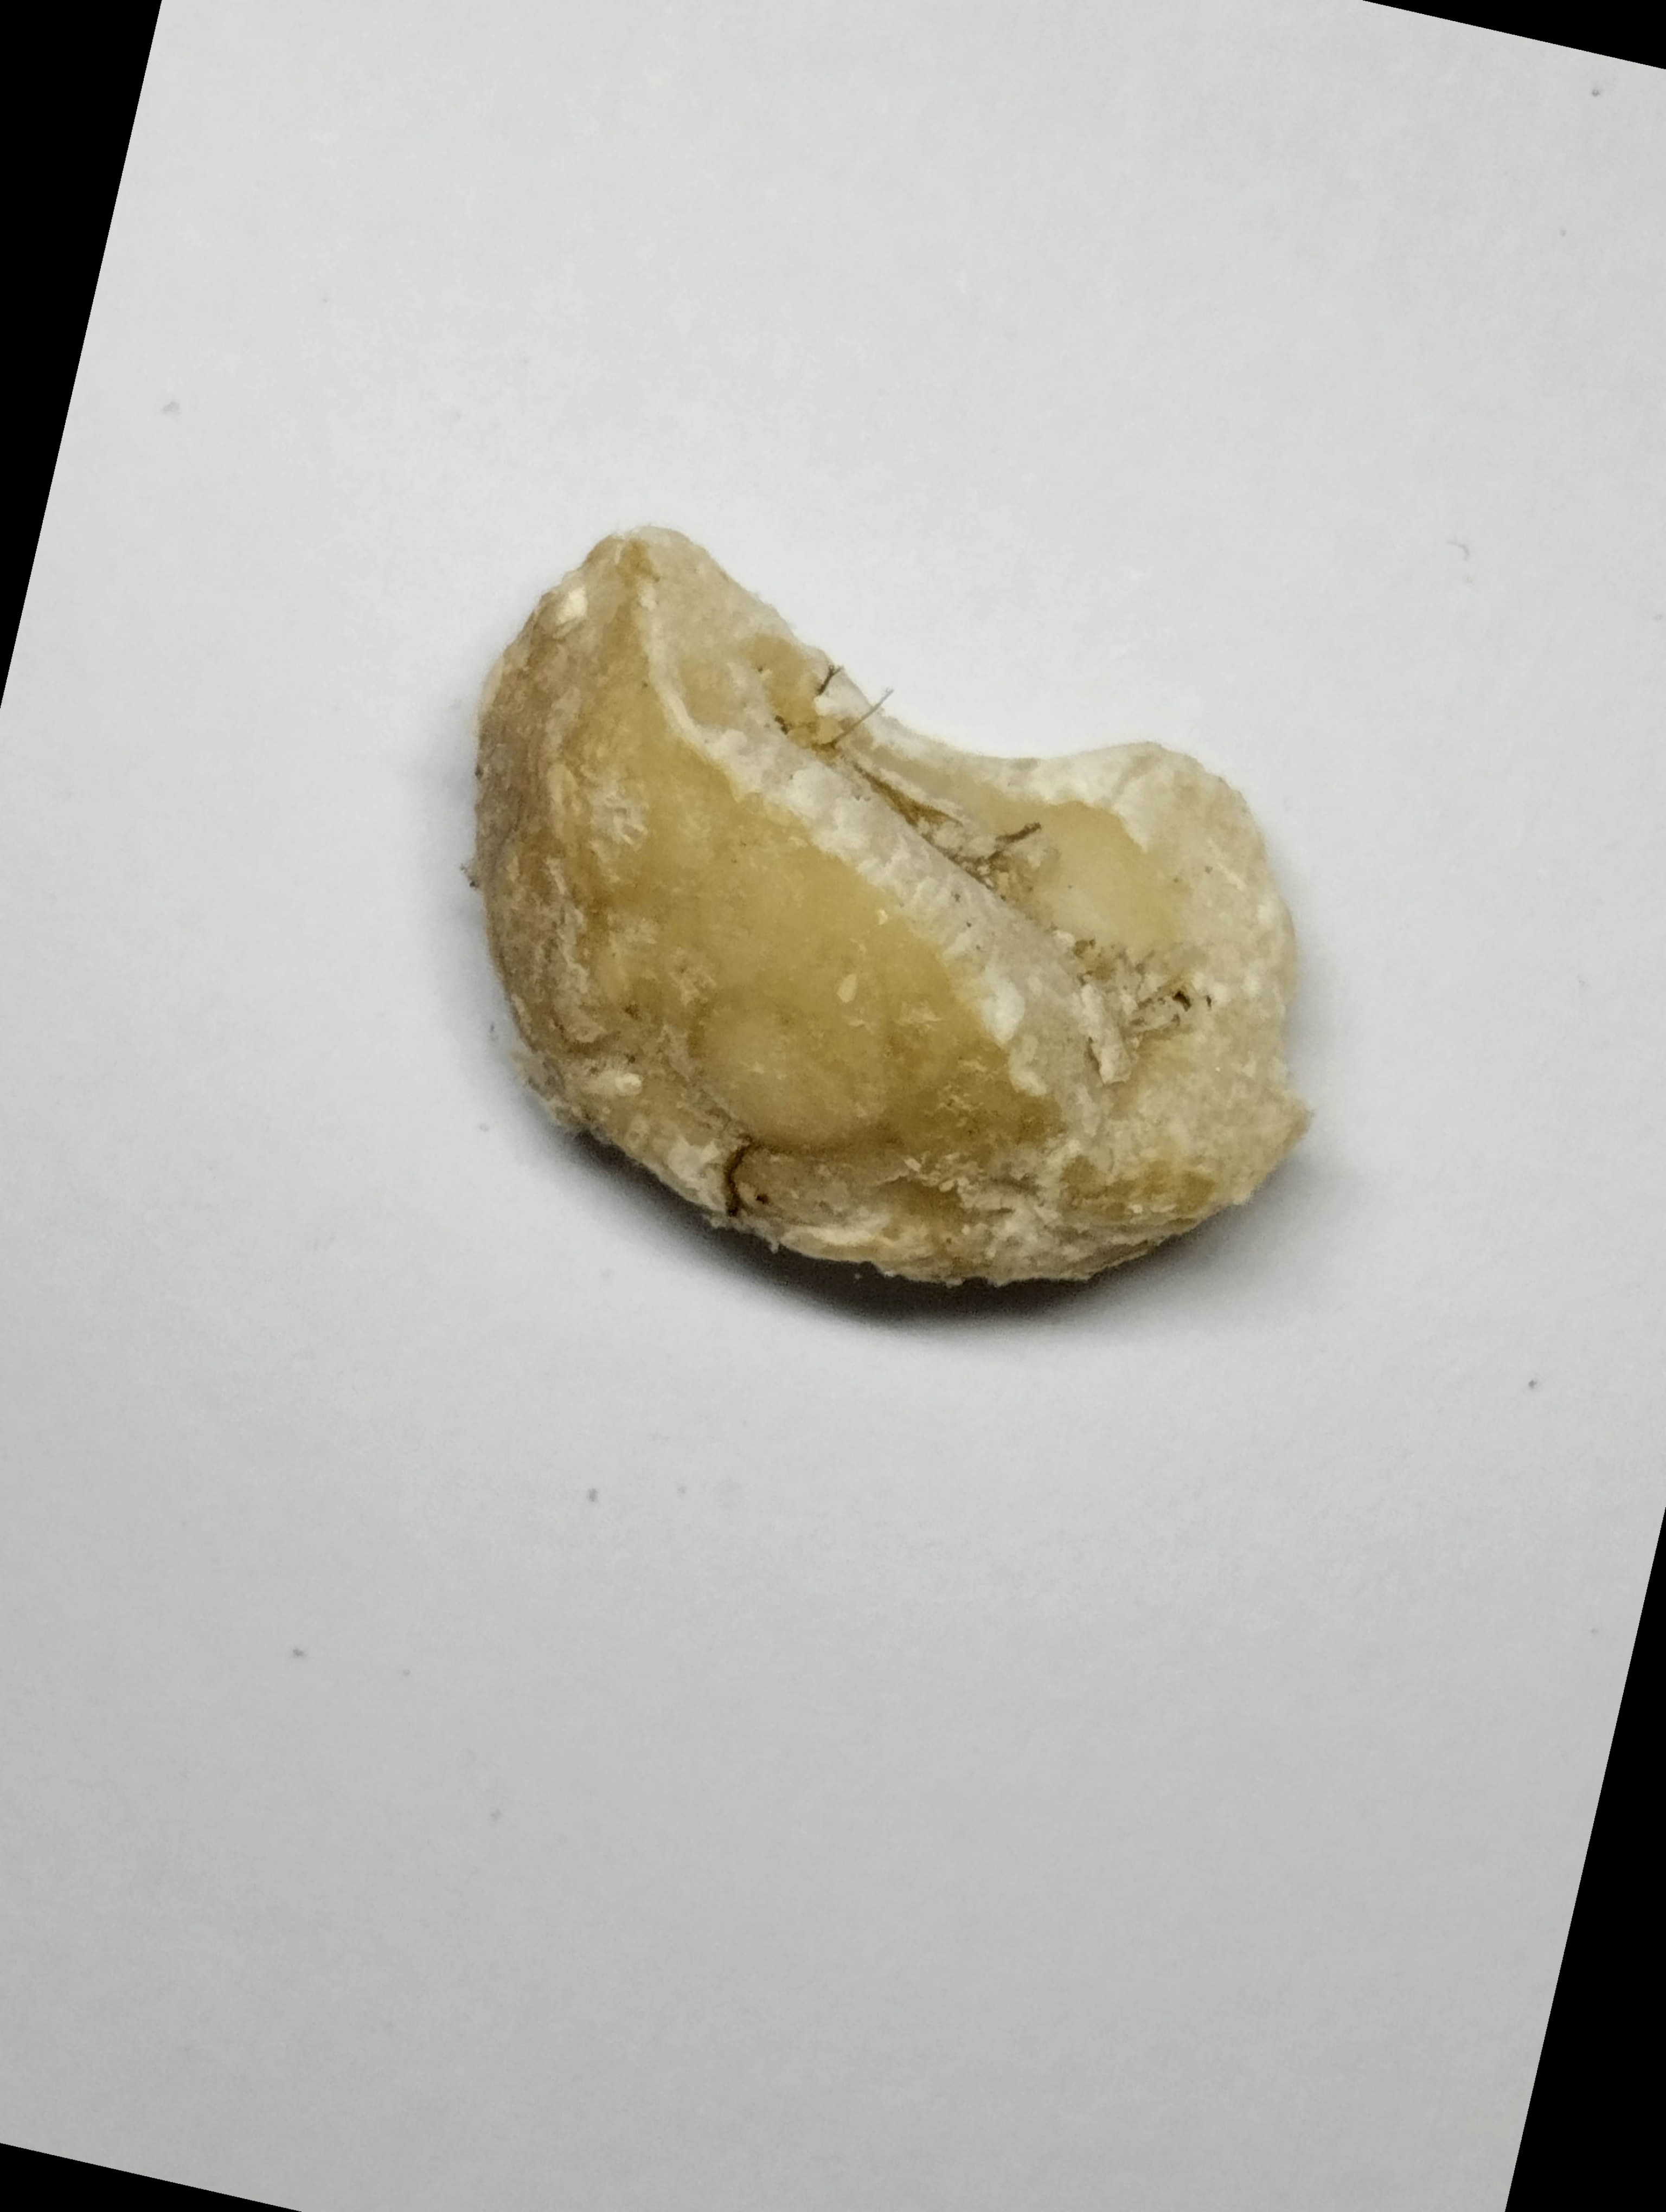
Label: rusak (damaged seed)